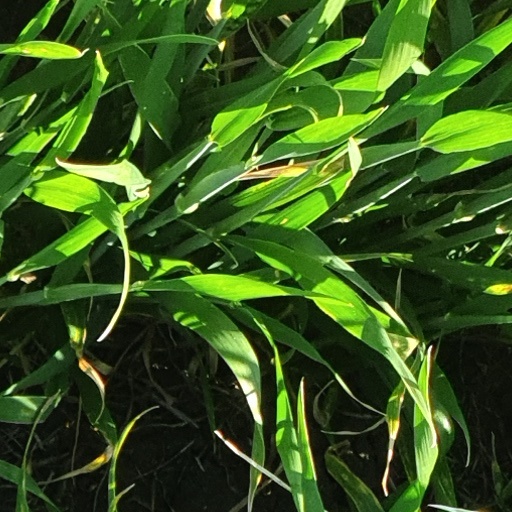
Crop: wheat